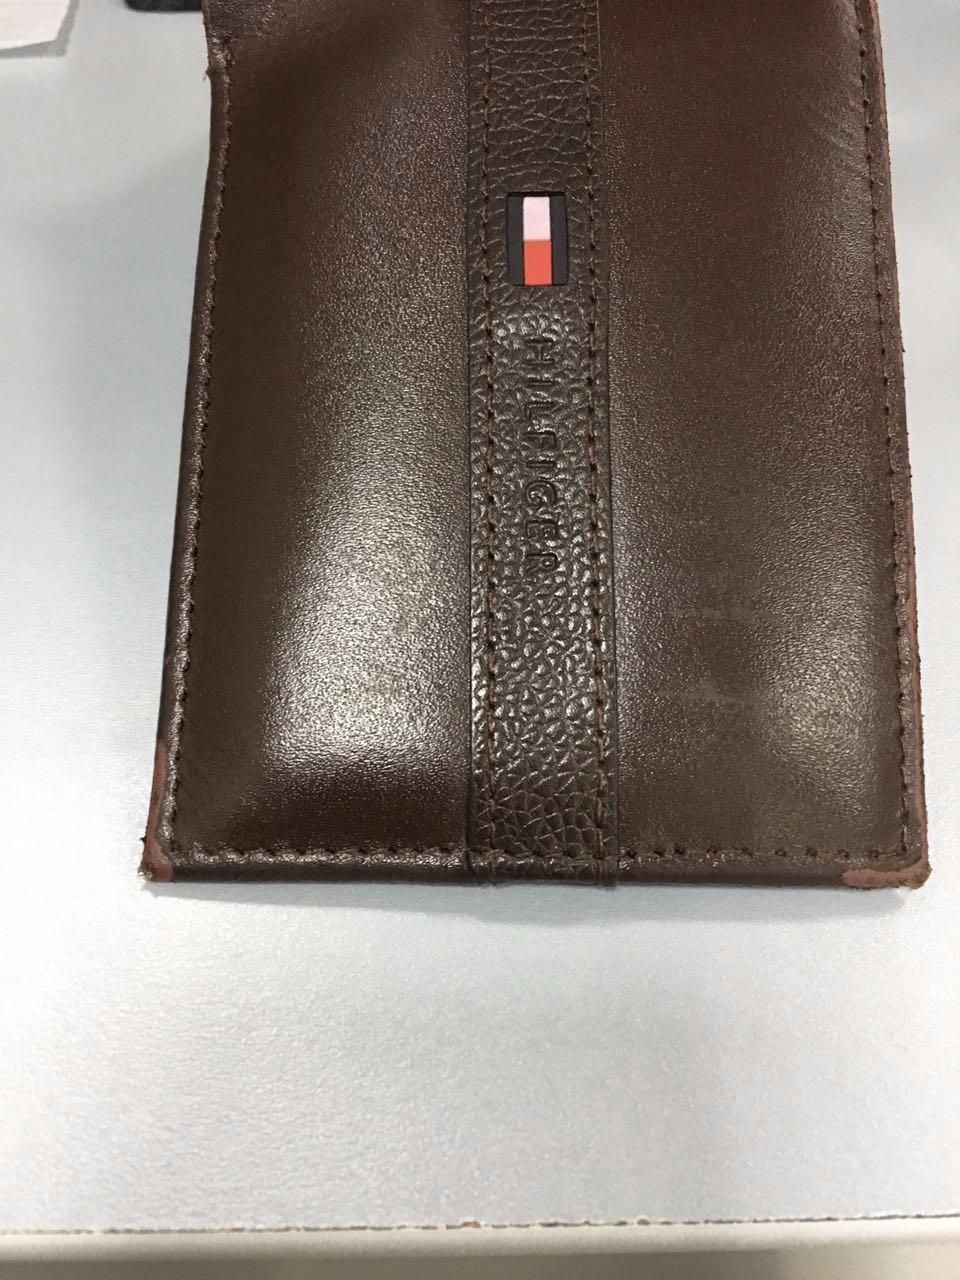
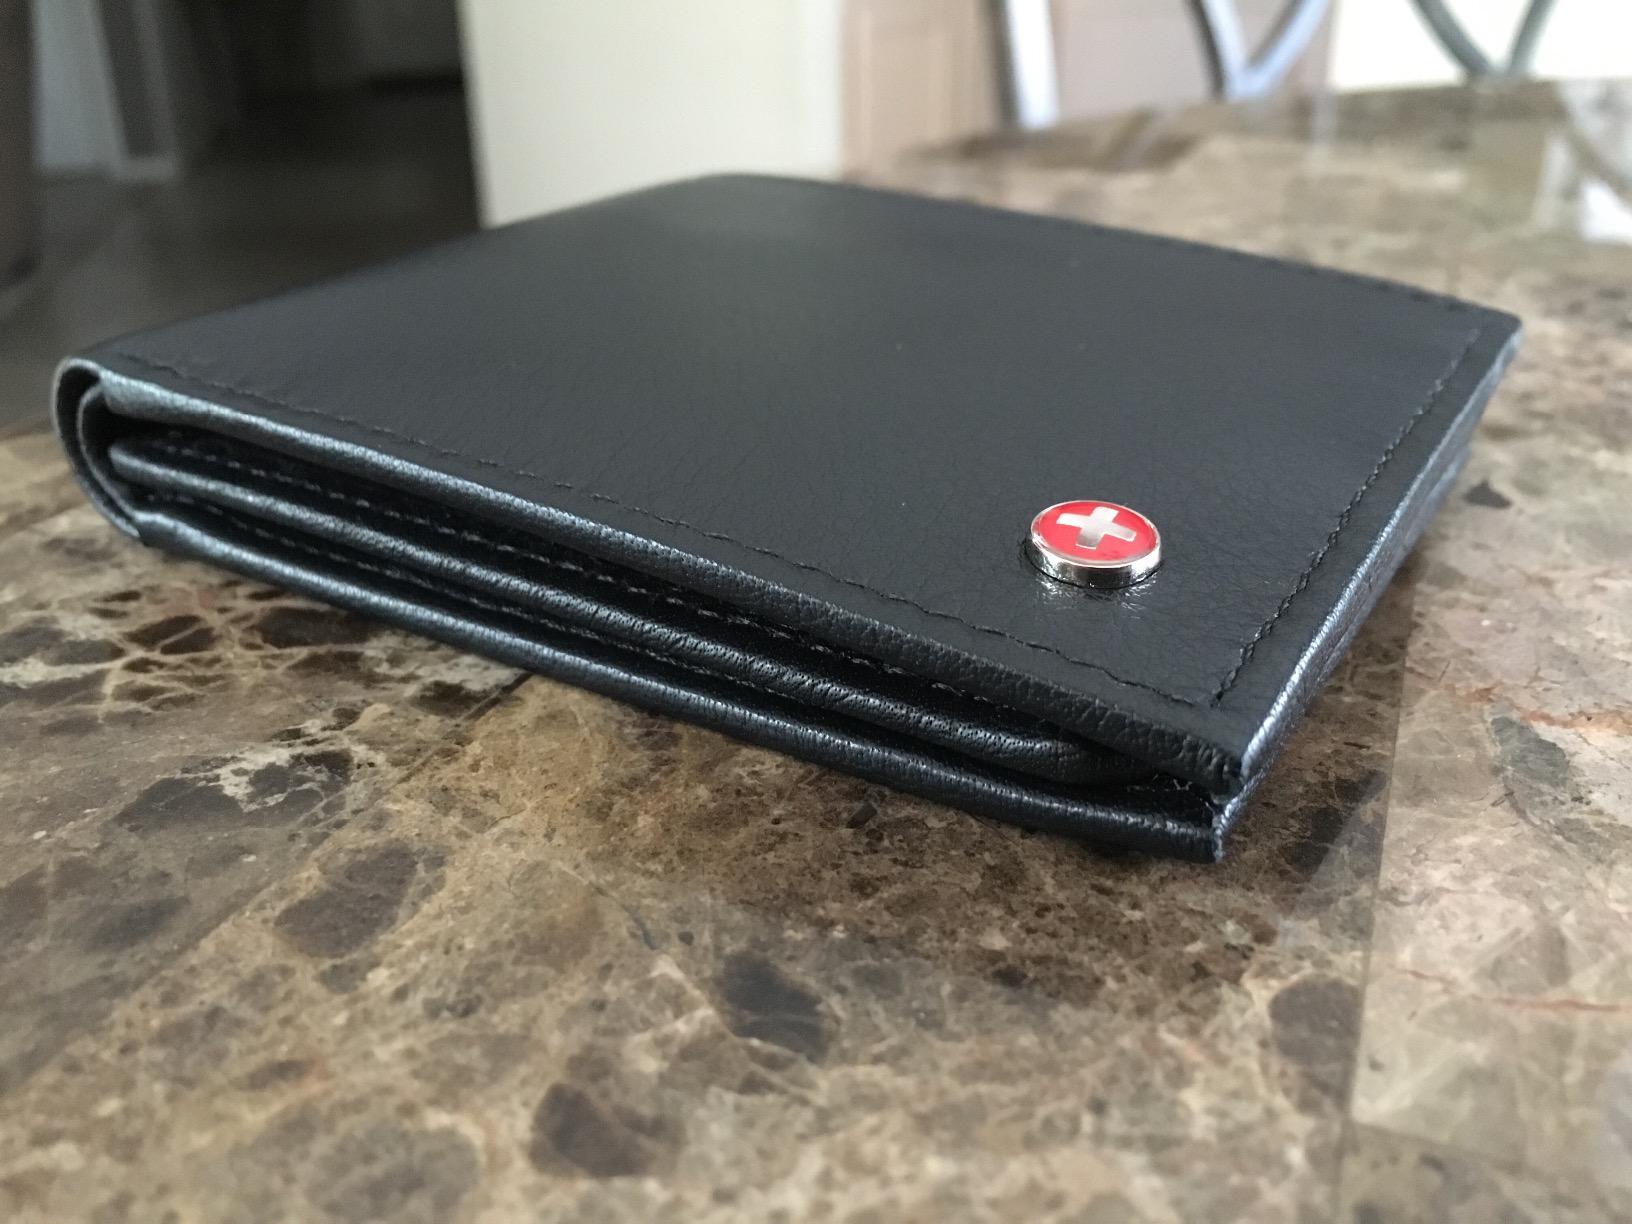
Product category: accessories_wallet
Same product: no